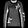
Label: Pullover